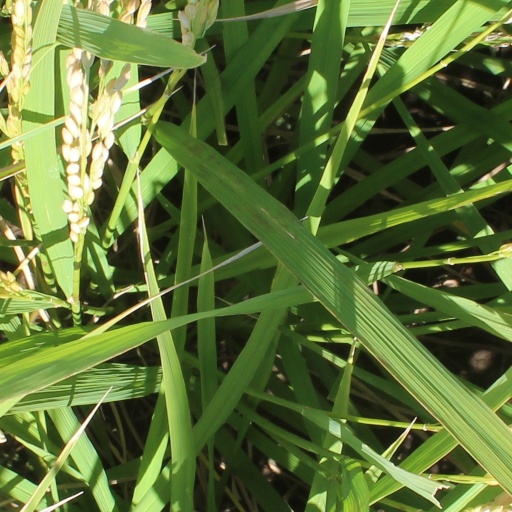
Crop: rice